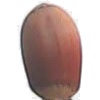
Label: Hazelnut 1